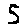
Label: 5